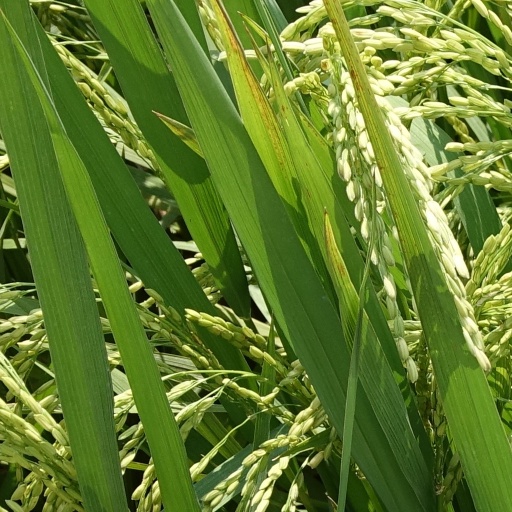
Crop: rice